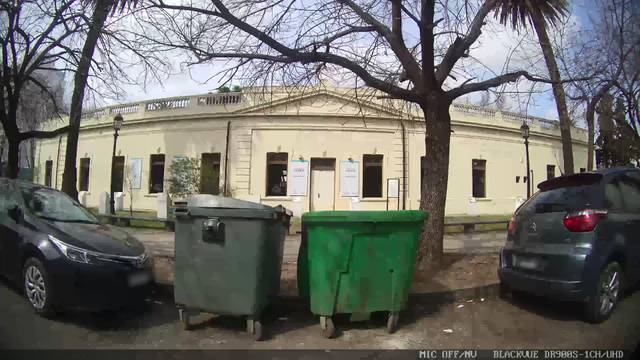
Region: Argentina
Coordinates: -34.926, -57.962